Druid

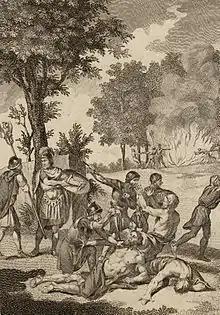
Roman soldiers killing druids and burning their groves on Anglesey, as described by Tacitus

Other classical writers also commented on the druids and their practices. Caesar's contemporary, Cicero, noted that he had met a Gallic druid, Divitiacus, of the Aedui tribe. Divitiacus supposedly knew much about the natural world and performed divination through augury. Whether Diviaticus was genuinely a druid can however be disputed, for Caesar also knew this figure, and wrote about him, calling him by the more Gaulish-sounding (and thereby presumably the more authentic) Diviciacus, but never referred to him as a druid and indeed presented him as a political and military leader.